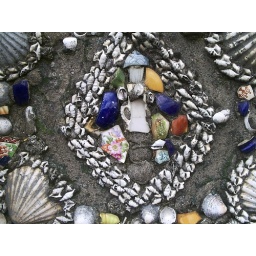
this is from a wall of a house in Leven